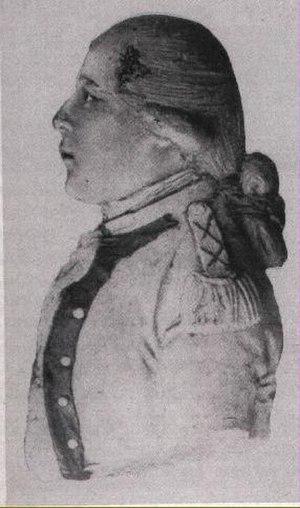
Amateur-Jérôme Le Bras des Forges de Boishardy
L'expédition de Quiberon ou débarquement des émigrés à Quiberon est une opération militaire de contre-révolution qui commença le 23 juin 1795 et qui fut définitivement repoussée le 21 juillet 1795. Organisée par l'Angleterre afin de prêter main-forte à la Chouannerie et à l'armée catholique et royale en Vendée, elle devait soulever tout l'Ouest de la France afin de mettre fin à la Révolution française et permettre le retour de la monarchie. Mais son échec eut un grand retentissement et porta un coup funeste au parti royaliste.
Amateur-Jérôme Le Bras de Forges, chevalier de Boishardy, est un chef chouan des Côtes-du-Nord. Né à Bréhand, il appartient à la petite noblesse. Les origines de sa famille seraient toutefois bourgeoises.
La Chouannerie est une guerre civile qui opposa Républicains et Royalistes dans l'ouest de la France, en Bretagne, dans le Maine, l'Anjou et la Normandie, lors de la Révolution française. Elle est étroitement liée à la guerre de Vendée qui se déroula sur la rive gauche de la Loire, l'ensemble de ces deux conflits étant parfois connu sous le nom de « guerres de l'Ouest ».